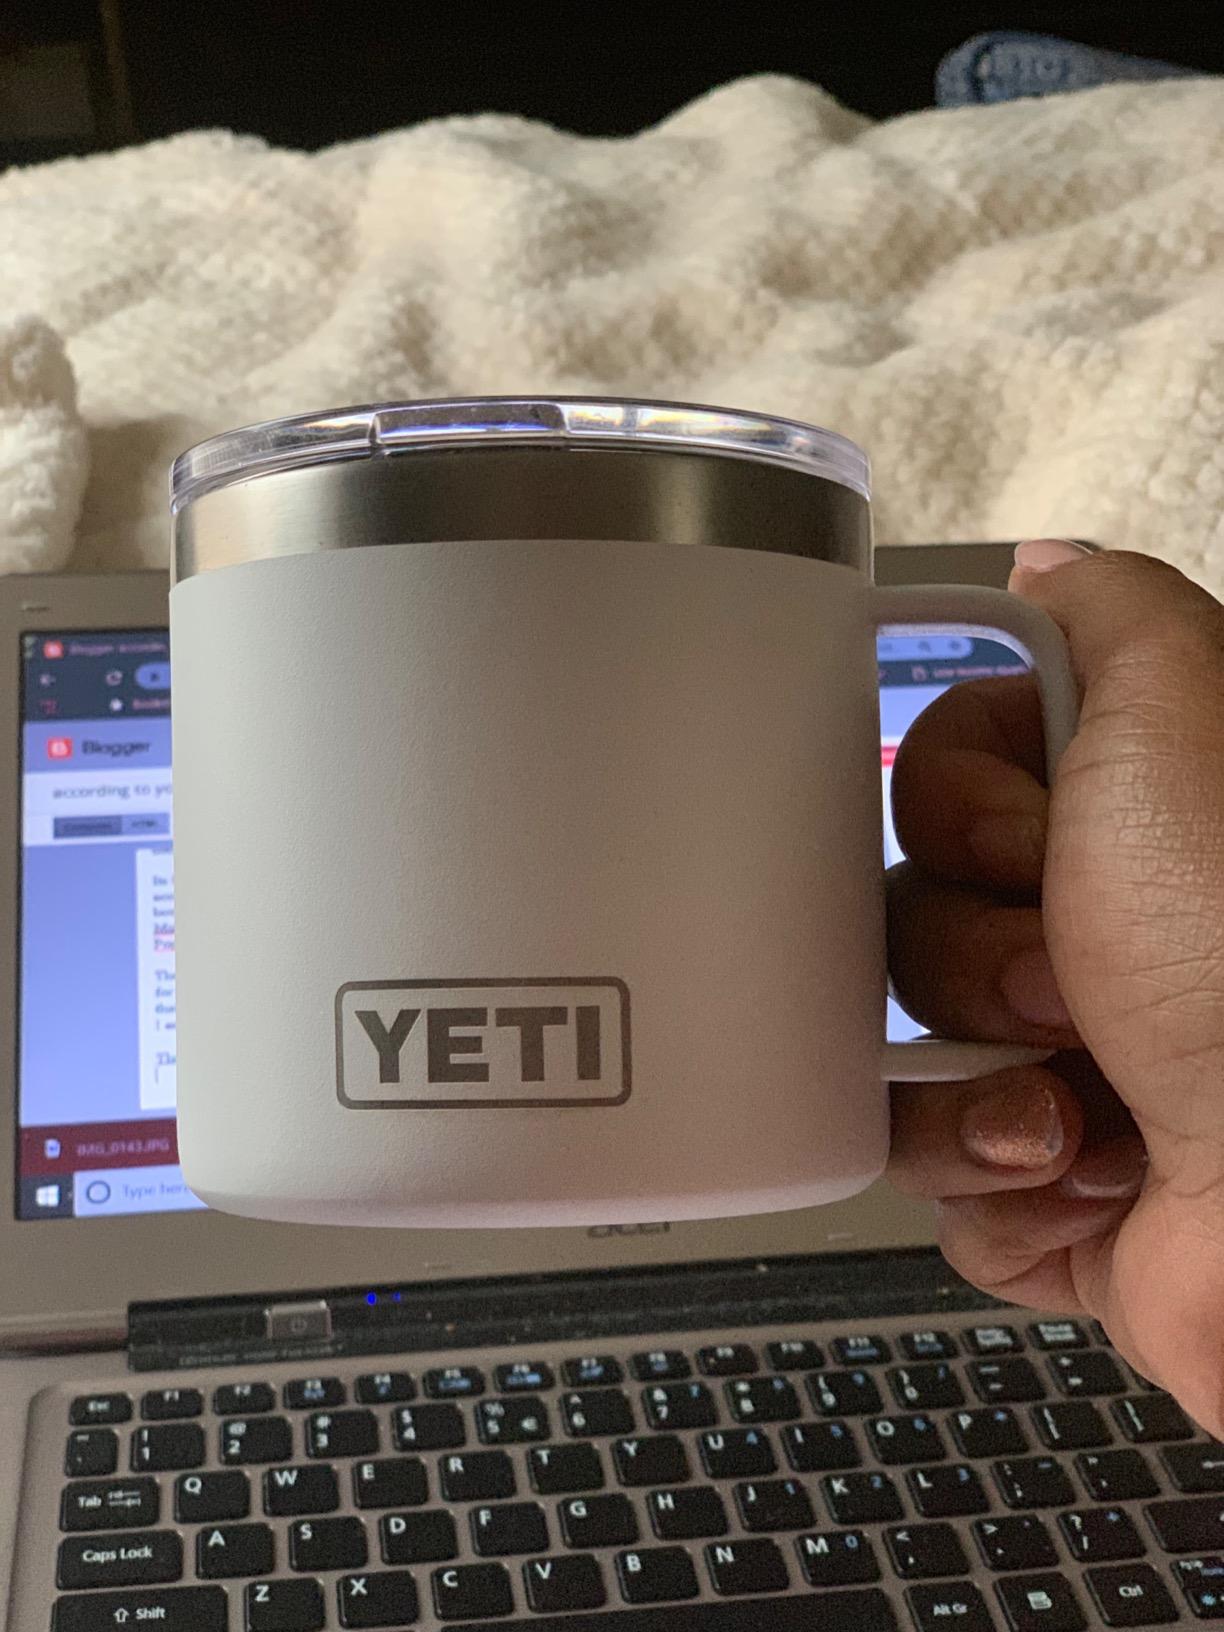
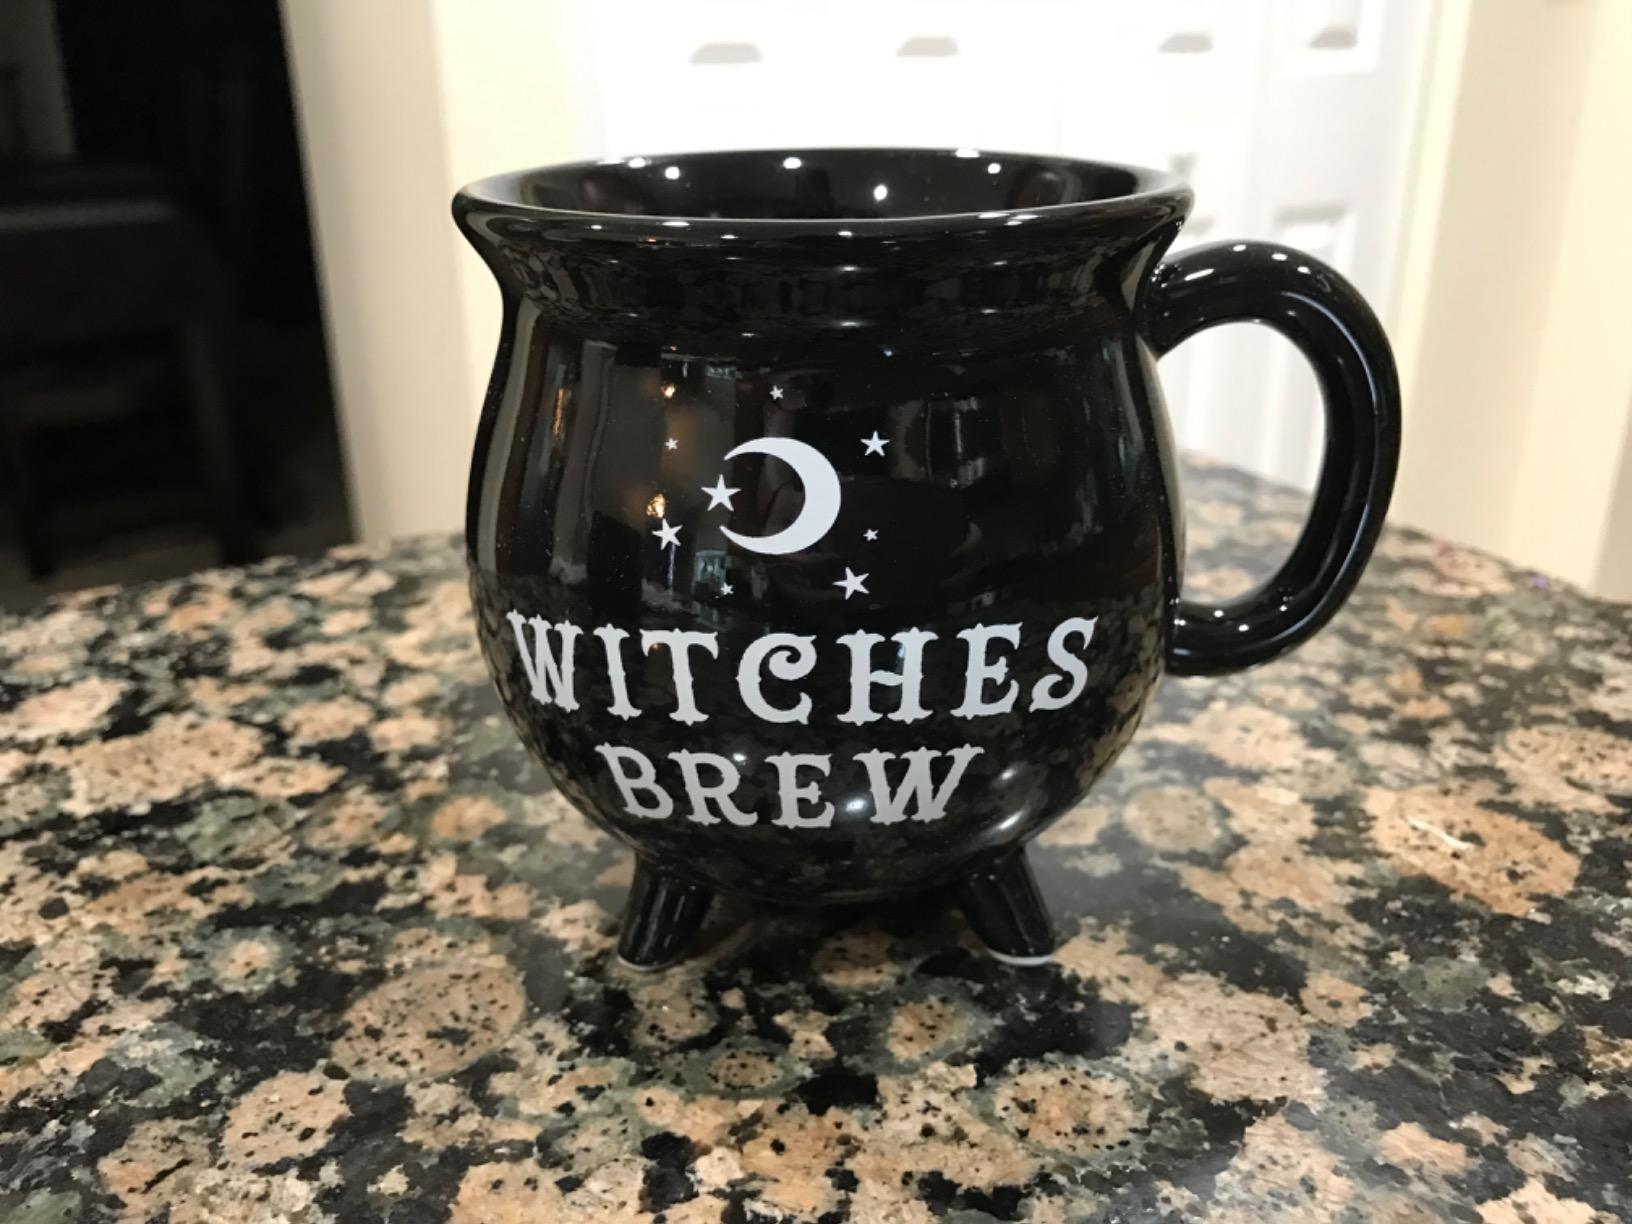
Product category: items_mug
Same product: no